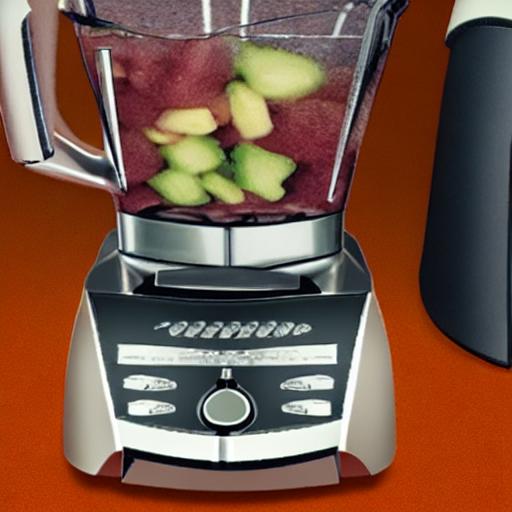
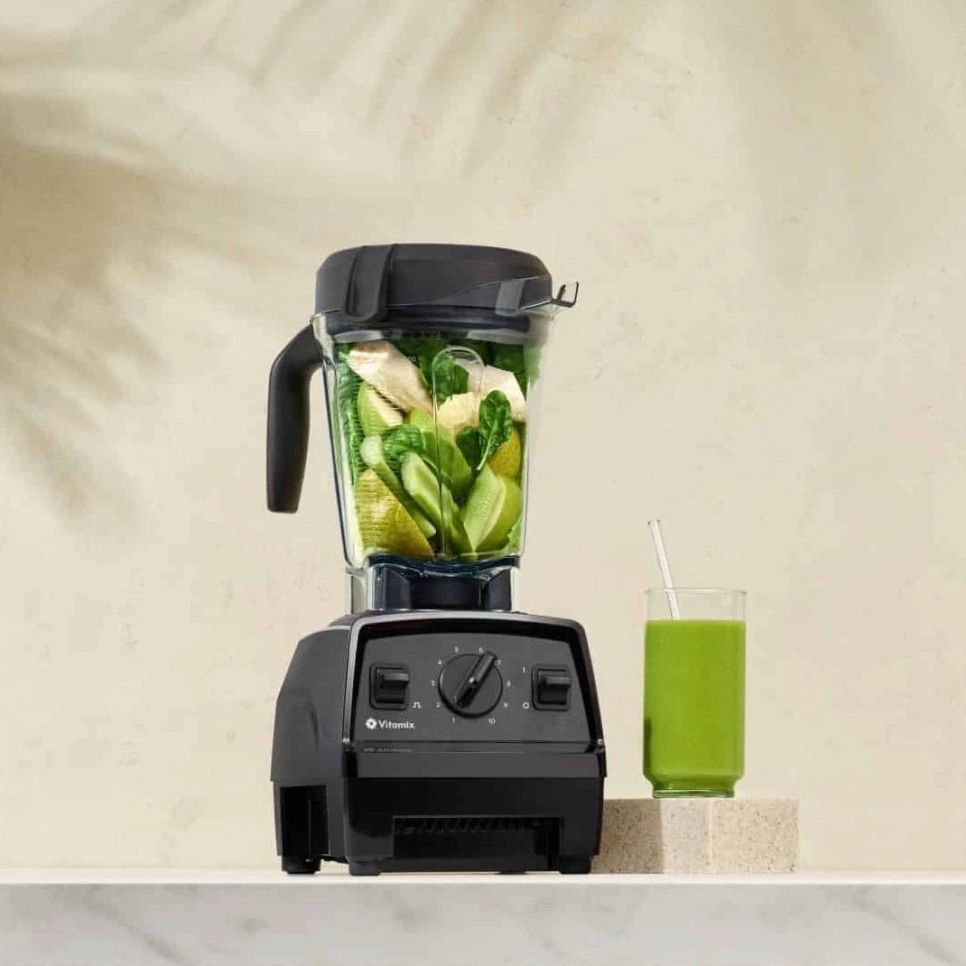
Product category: items_blender
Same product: no